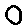
Label: 0